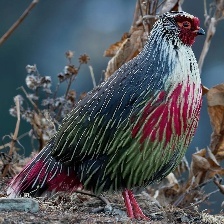
Species: BLOOD PHEASANT
Scientific name: ITHAGINIS CRUENTUS